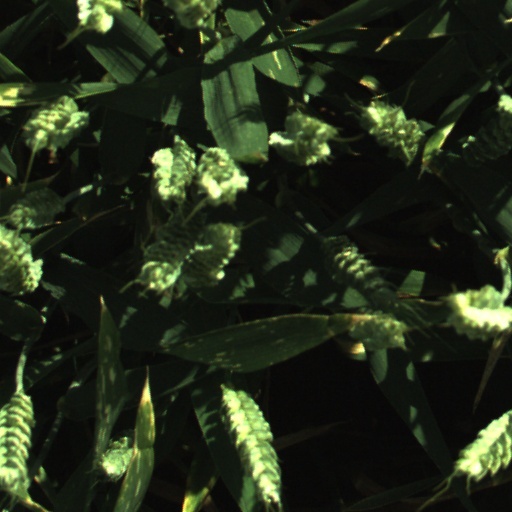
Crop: wheat